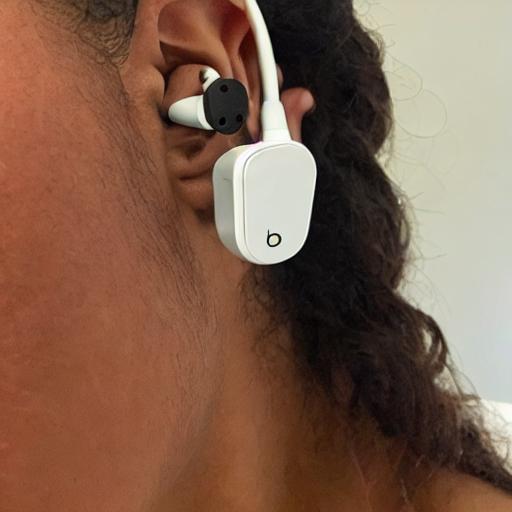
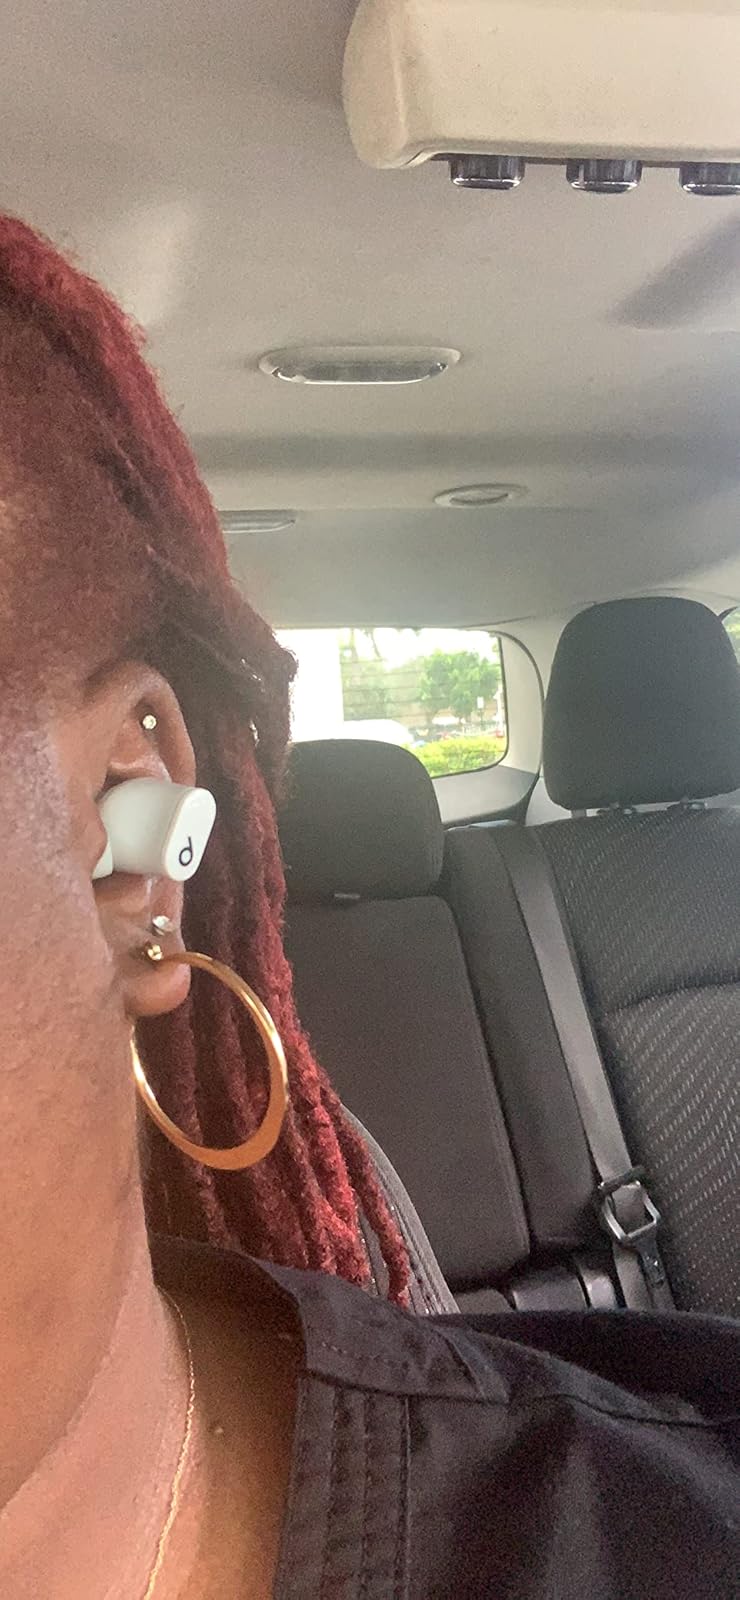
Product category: earbuds
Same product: no